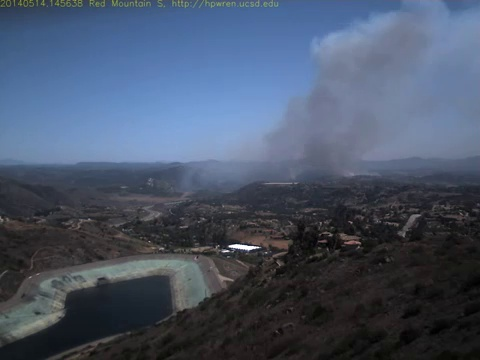
Fire: no
Smoke: yes